Love Affair (1994 film)

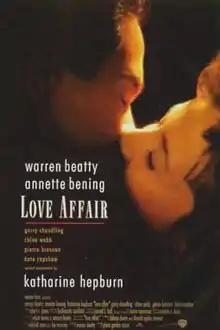
Theatrical release poster

Love Affair is a 1994 American romantic drama film and a remake of the 1939 film of the same name. It was directed by Glenn Gordon Caron and produced by Warren Beatty from a screenplay by Robert Towne and Beatty, based on the 1939 screenplay by Delmer Daves and Donald Ogden Stewart, based on the story by Mildred Cram and Leo McCarey. The music score was by Ennio Morricone and the cinematography by Conrad L. Hall.